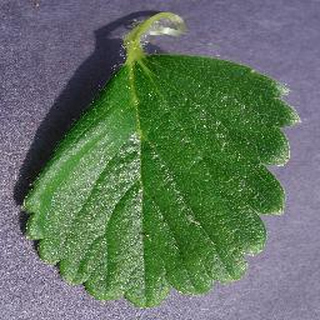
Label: healthy_strawberry